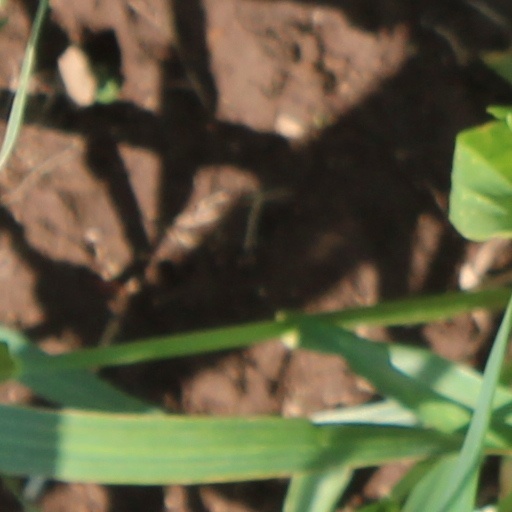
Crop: wheat